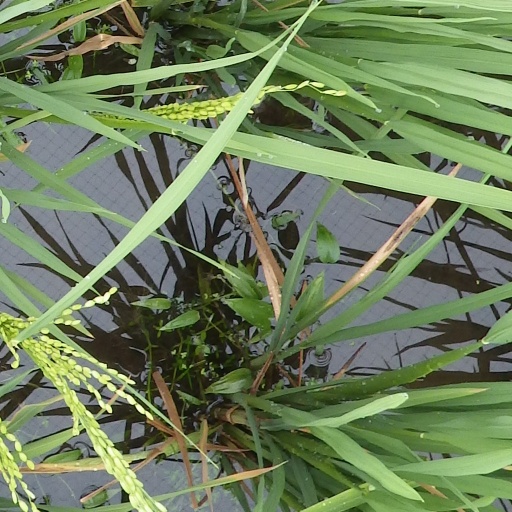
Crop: rice